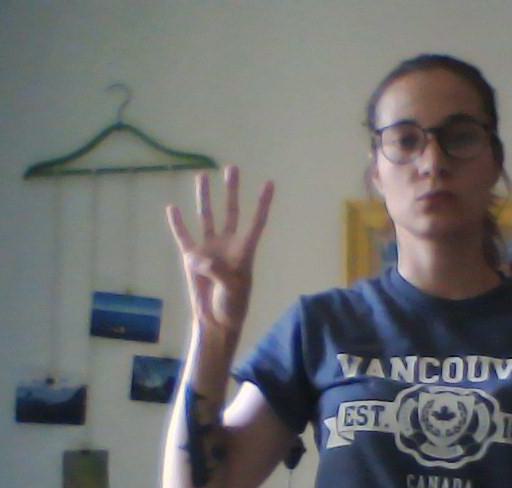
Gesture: four